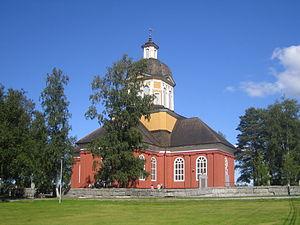
Jacob Rijf est un bâtisseur d’églises finlandais.
L'église de Larsmo est une église luthérienne située à Larsmo en Finlande.
Larsmo est une municipalité de l’ouest de la Finlande, sur la côte du Golfe de Botnie, dans la région d’Ostrobotnie.